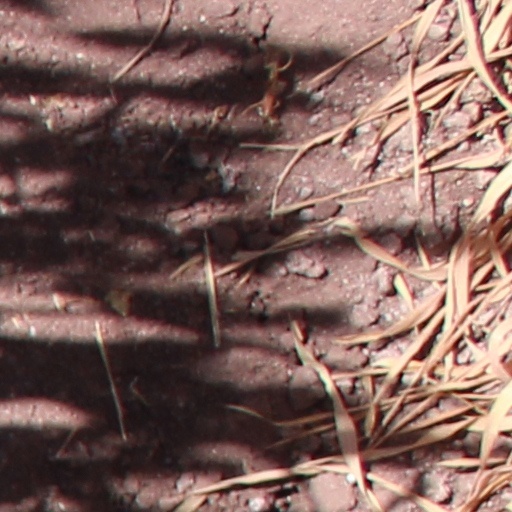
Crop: wheat